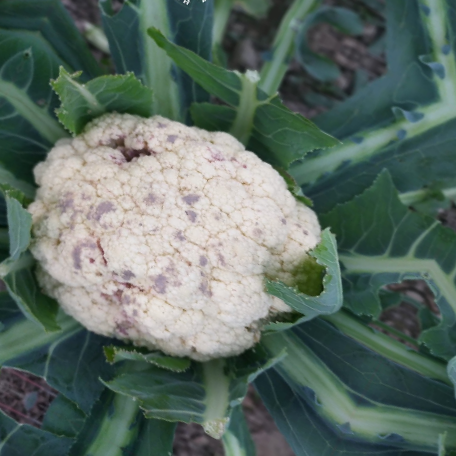
Label: Bacterial spot rot